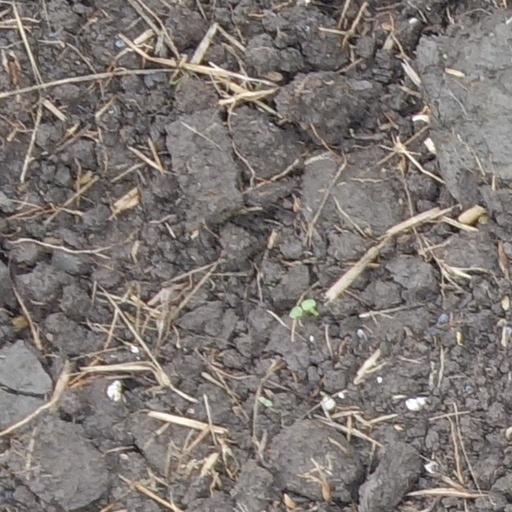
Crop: wheat